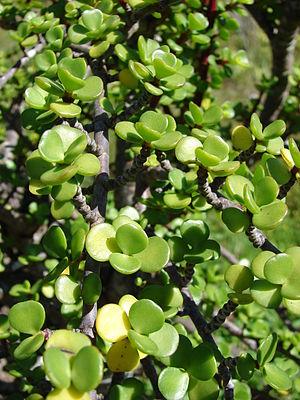
L'écozone des fourrés d'Albany est une zone boisée du sud de l'Afrique du Sud, qui se trouve, d'où son nom, dans l'ancien district d'Albany, dans la province du Cap oriental.